Nauli

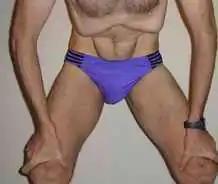
"Uddiyana bandha", performed in nauli.

Nauli is one of the "kriyas" or "shatkarmas", preliminary purifications, used in yoga. The exercise is claimed to serve the cleaning of the abdominal region (digestive organs, small intestine) and is based on a massage of the internal belly organs by a circular movement of the abdominal muscles. It is performed standing with the feet apart and the knees bent.